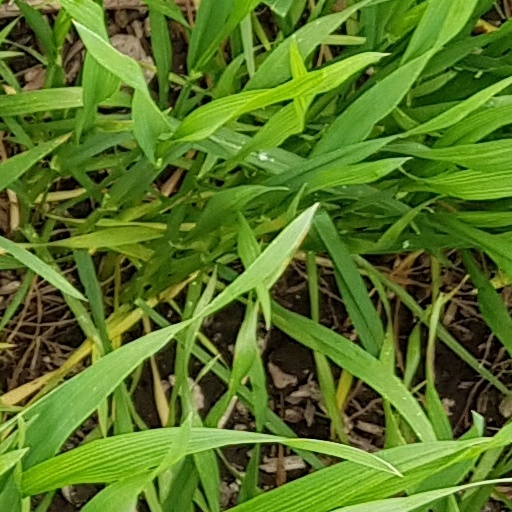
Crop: wheat